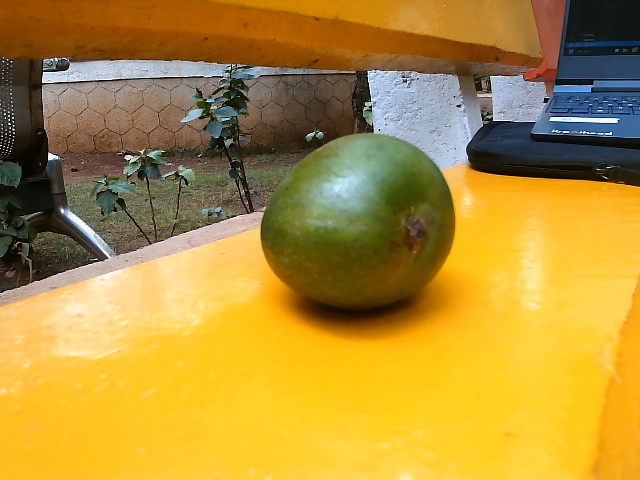
Label: Raw_Mango